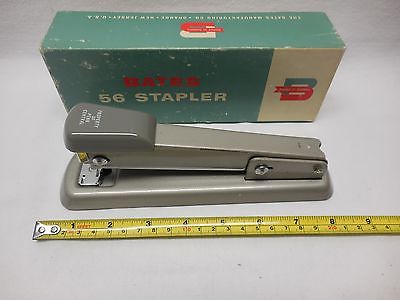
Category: stapler